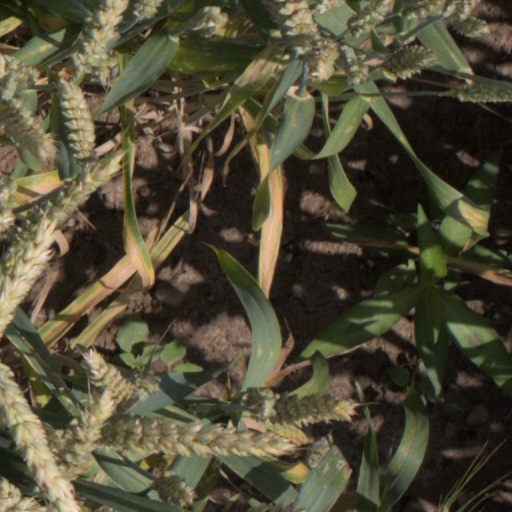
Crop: wheat